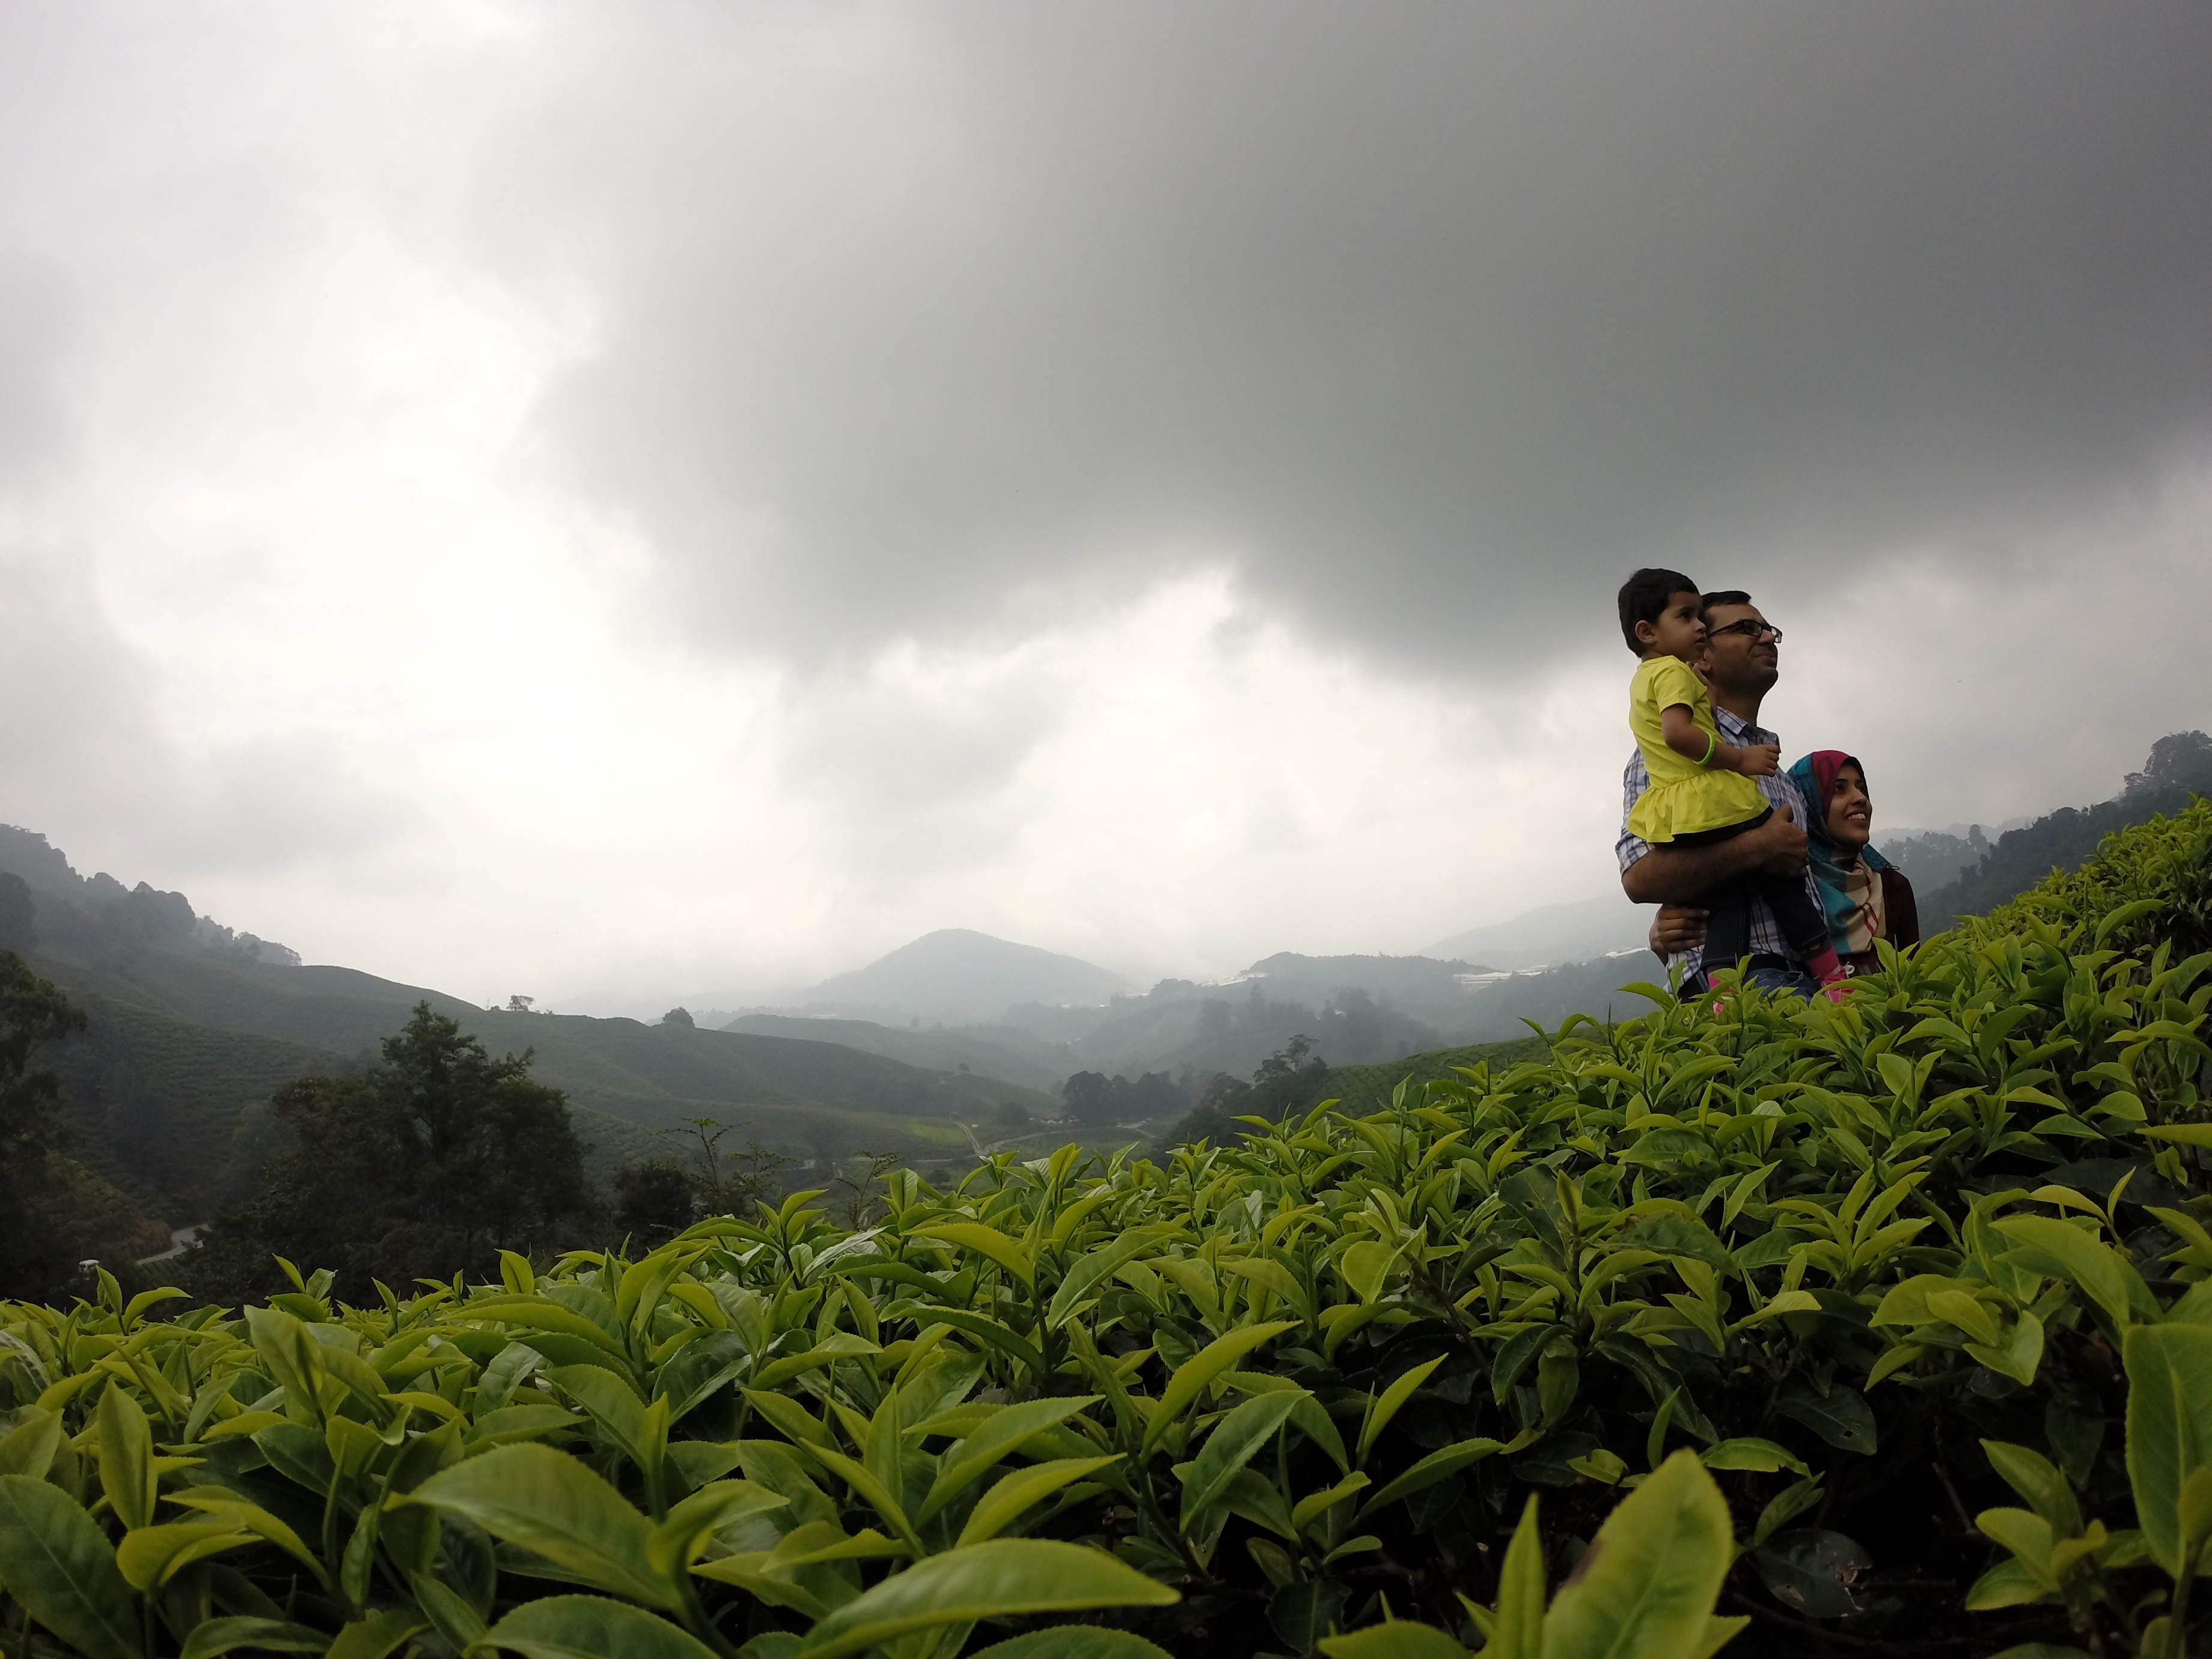
man, landscape, nature, mountain, sky, woman, hiking, field, hill, flower, green, crop, child, agriculture, family, clouds, plantation, tee, rural area, tea plantation, mountainous landforms